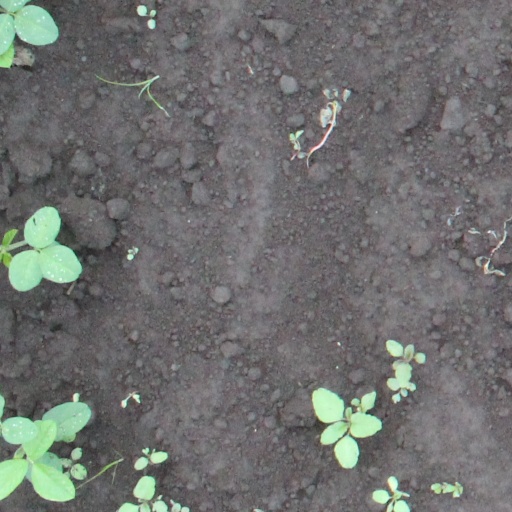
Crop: soybean